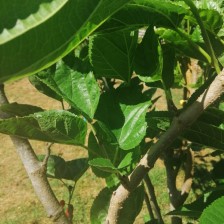
Variety: BlackAustralia